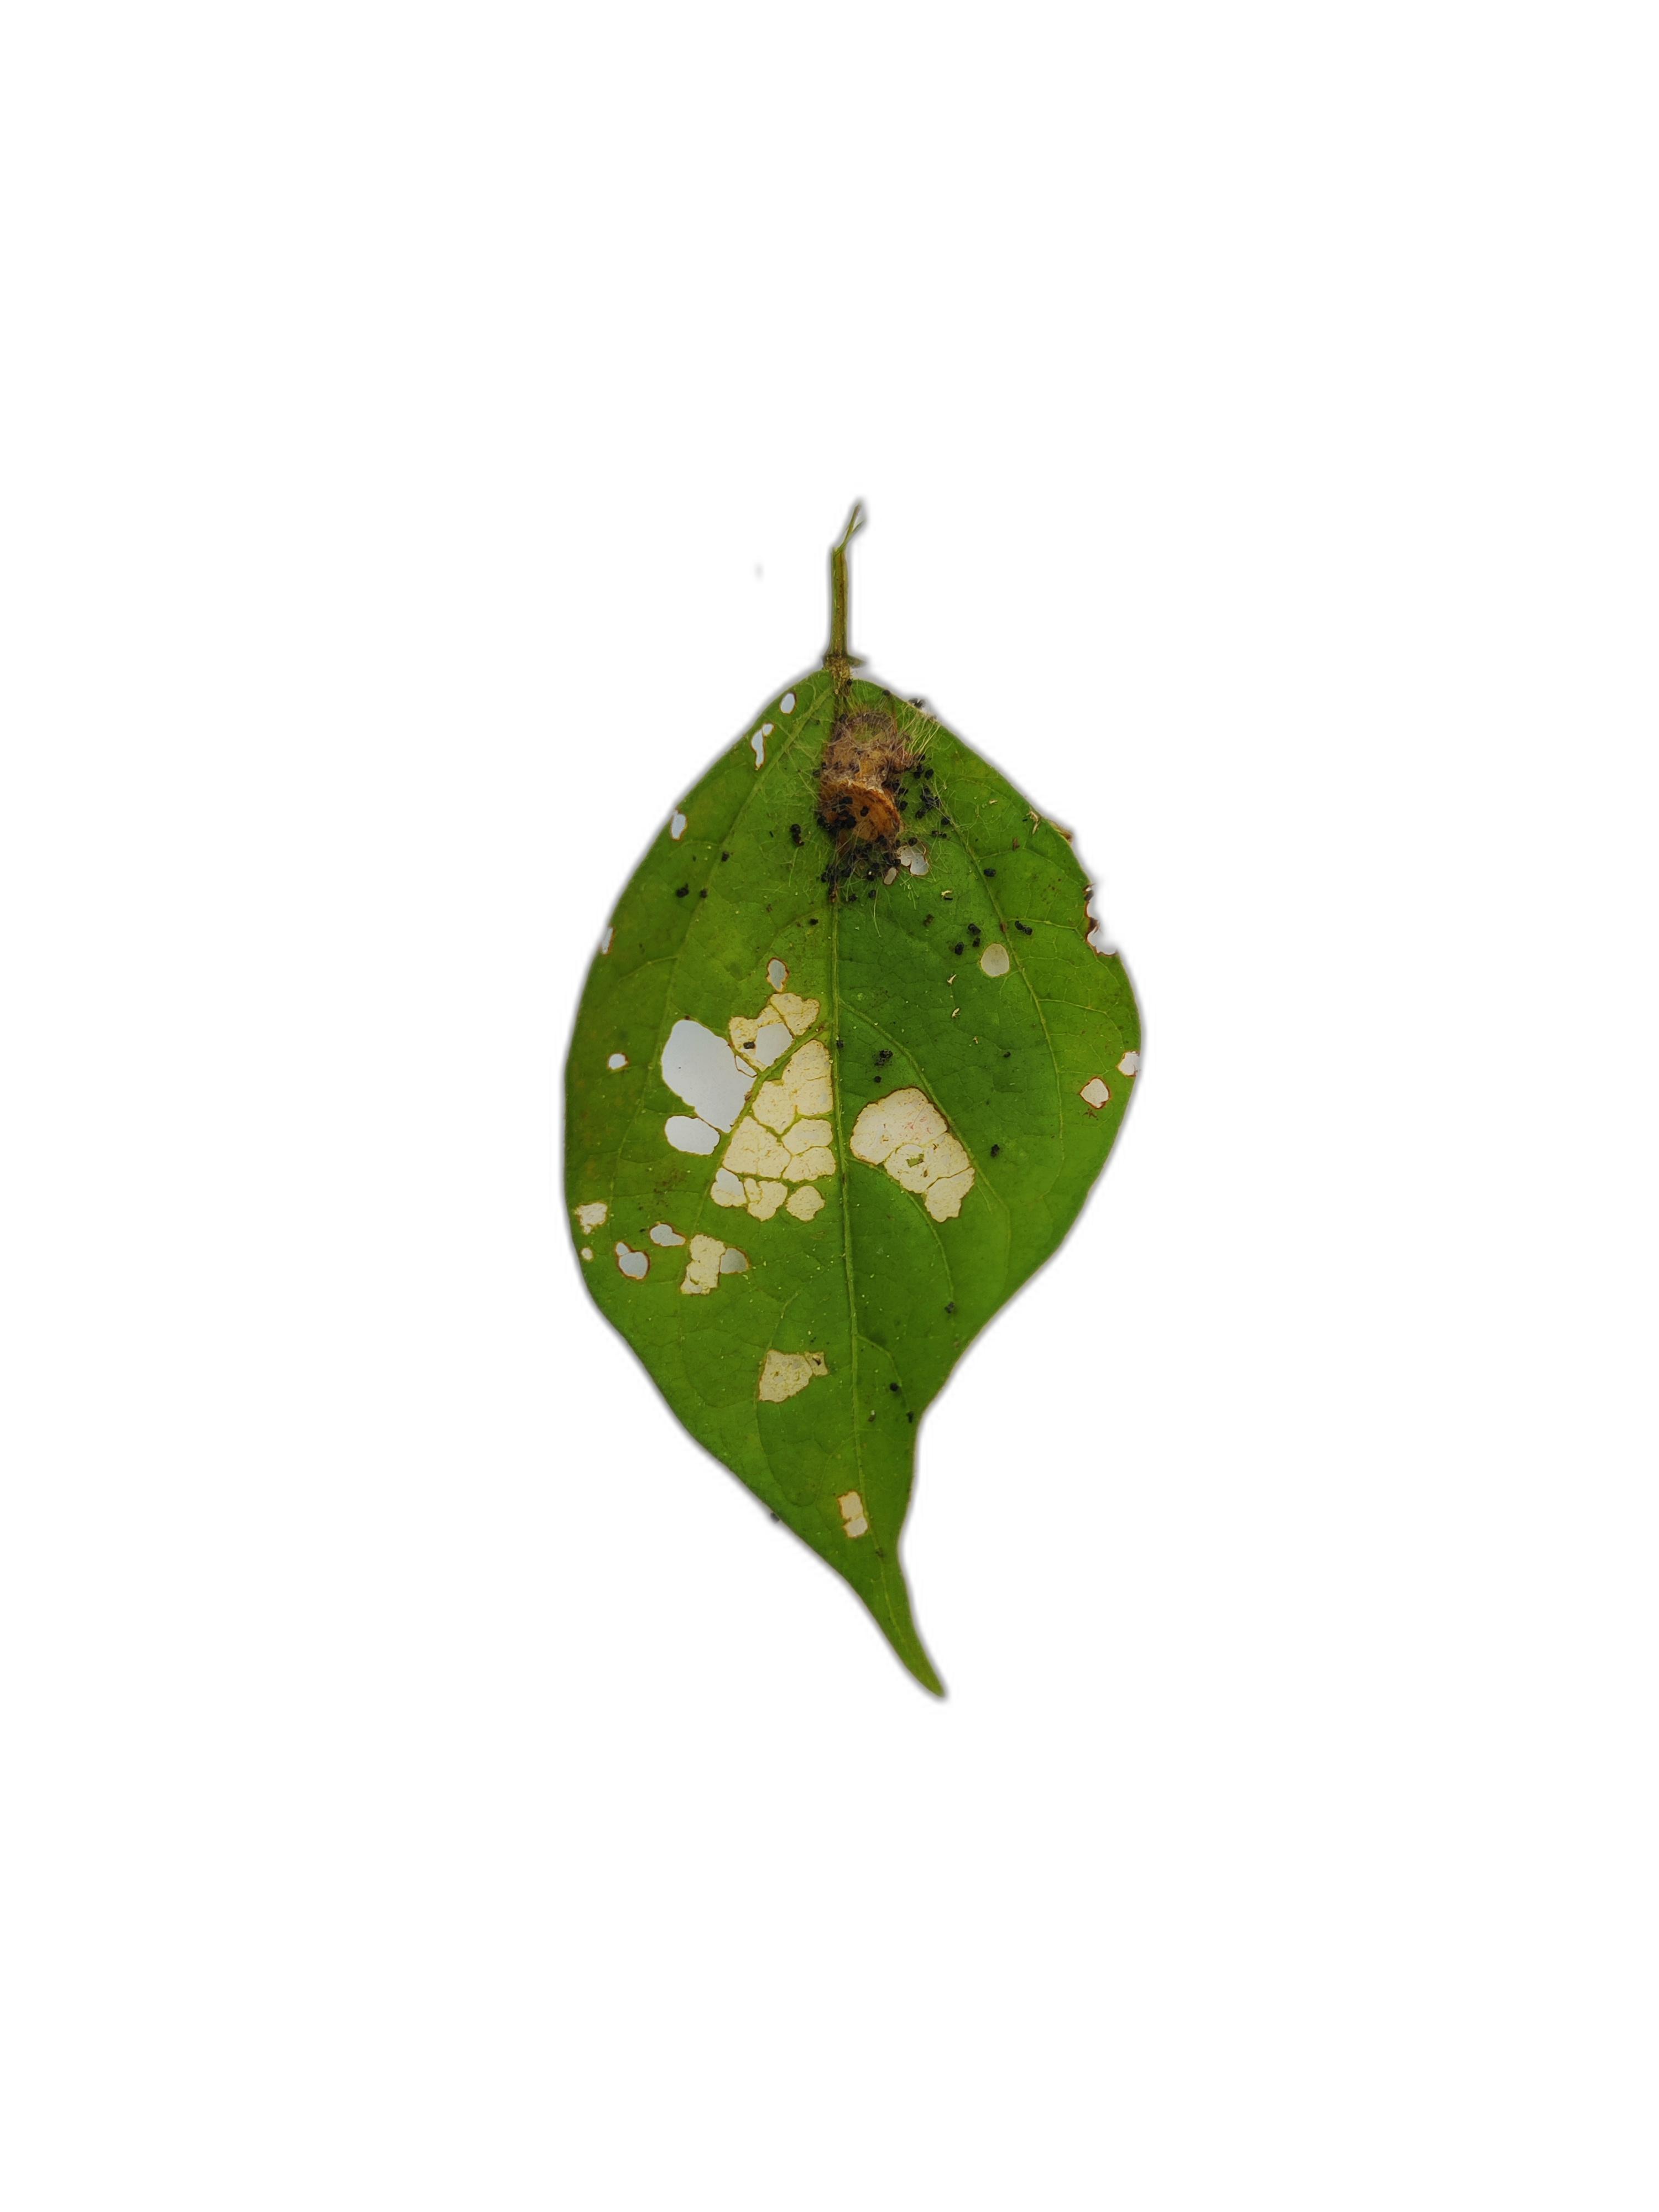
Label: Insect